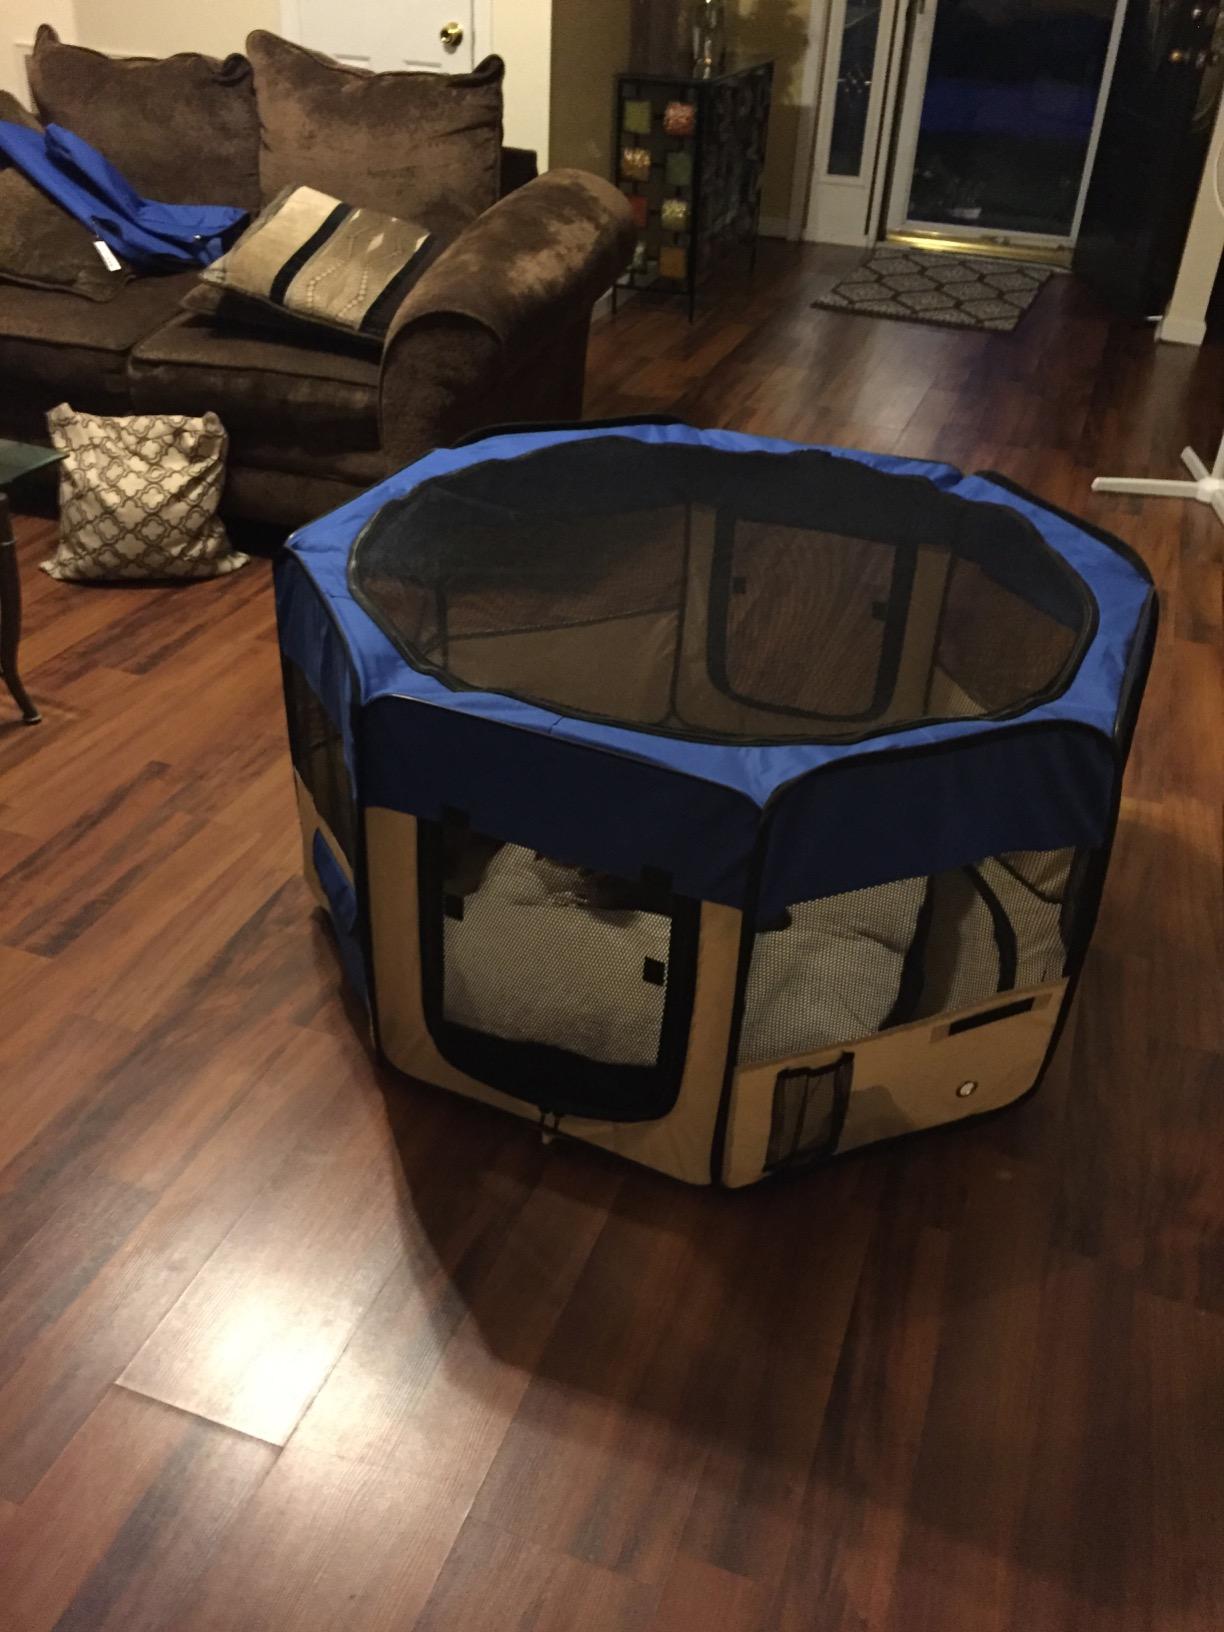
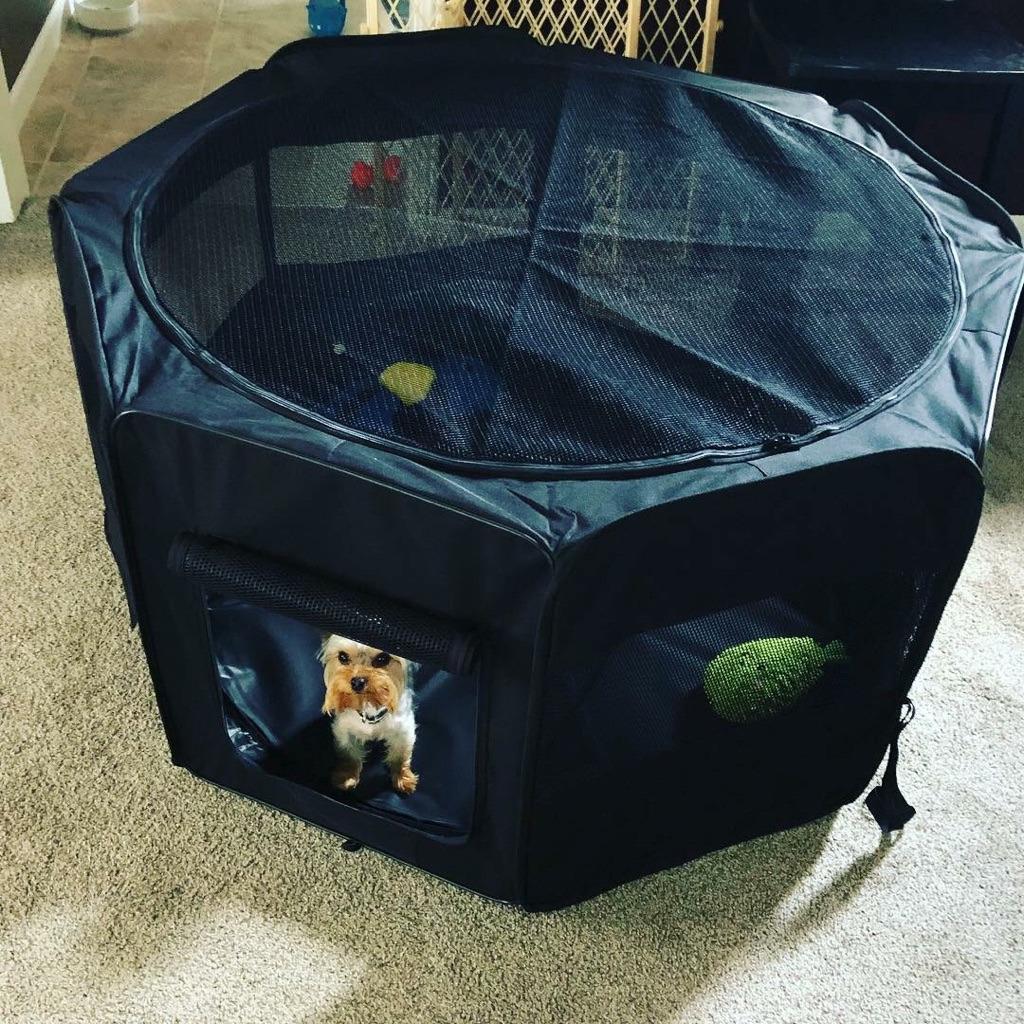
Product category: items_kennel
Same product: no